Denver

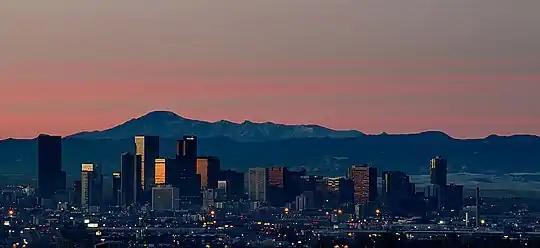
Dawn over downtown Denver, viewed from the north with Pikes Peak and the southern Front Range to the south

Geography also allows Denver to have a considerable government presence, with many federal agencies based or having offices in the Denver area. Along with federal agencies come many companies based on US defense and space projects, and more jobs are brought to the city by virtue of its being the capital of the state of Colorado. The Denver area is home to the former nuclear weapons plant Rocky Flats, the Denver Federal Center, Byron G. Rogers Federal Building and United States Courthouse, the Denver Mint, and the National Renewable Energy Laboratory.